Kadri Manjunath Temple

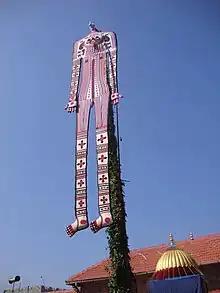
A view near Kadri Manjunath temple

Now, the chief deity of this temple is Manjunatha, which incorporates a Shiva linga. The statue of Lokeshwara in the seated position with three faces and six arms is tipped to be the best bronze statue in India. It is about 1.5 meter tall.